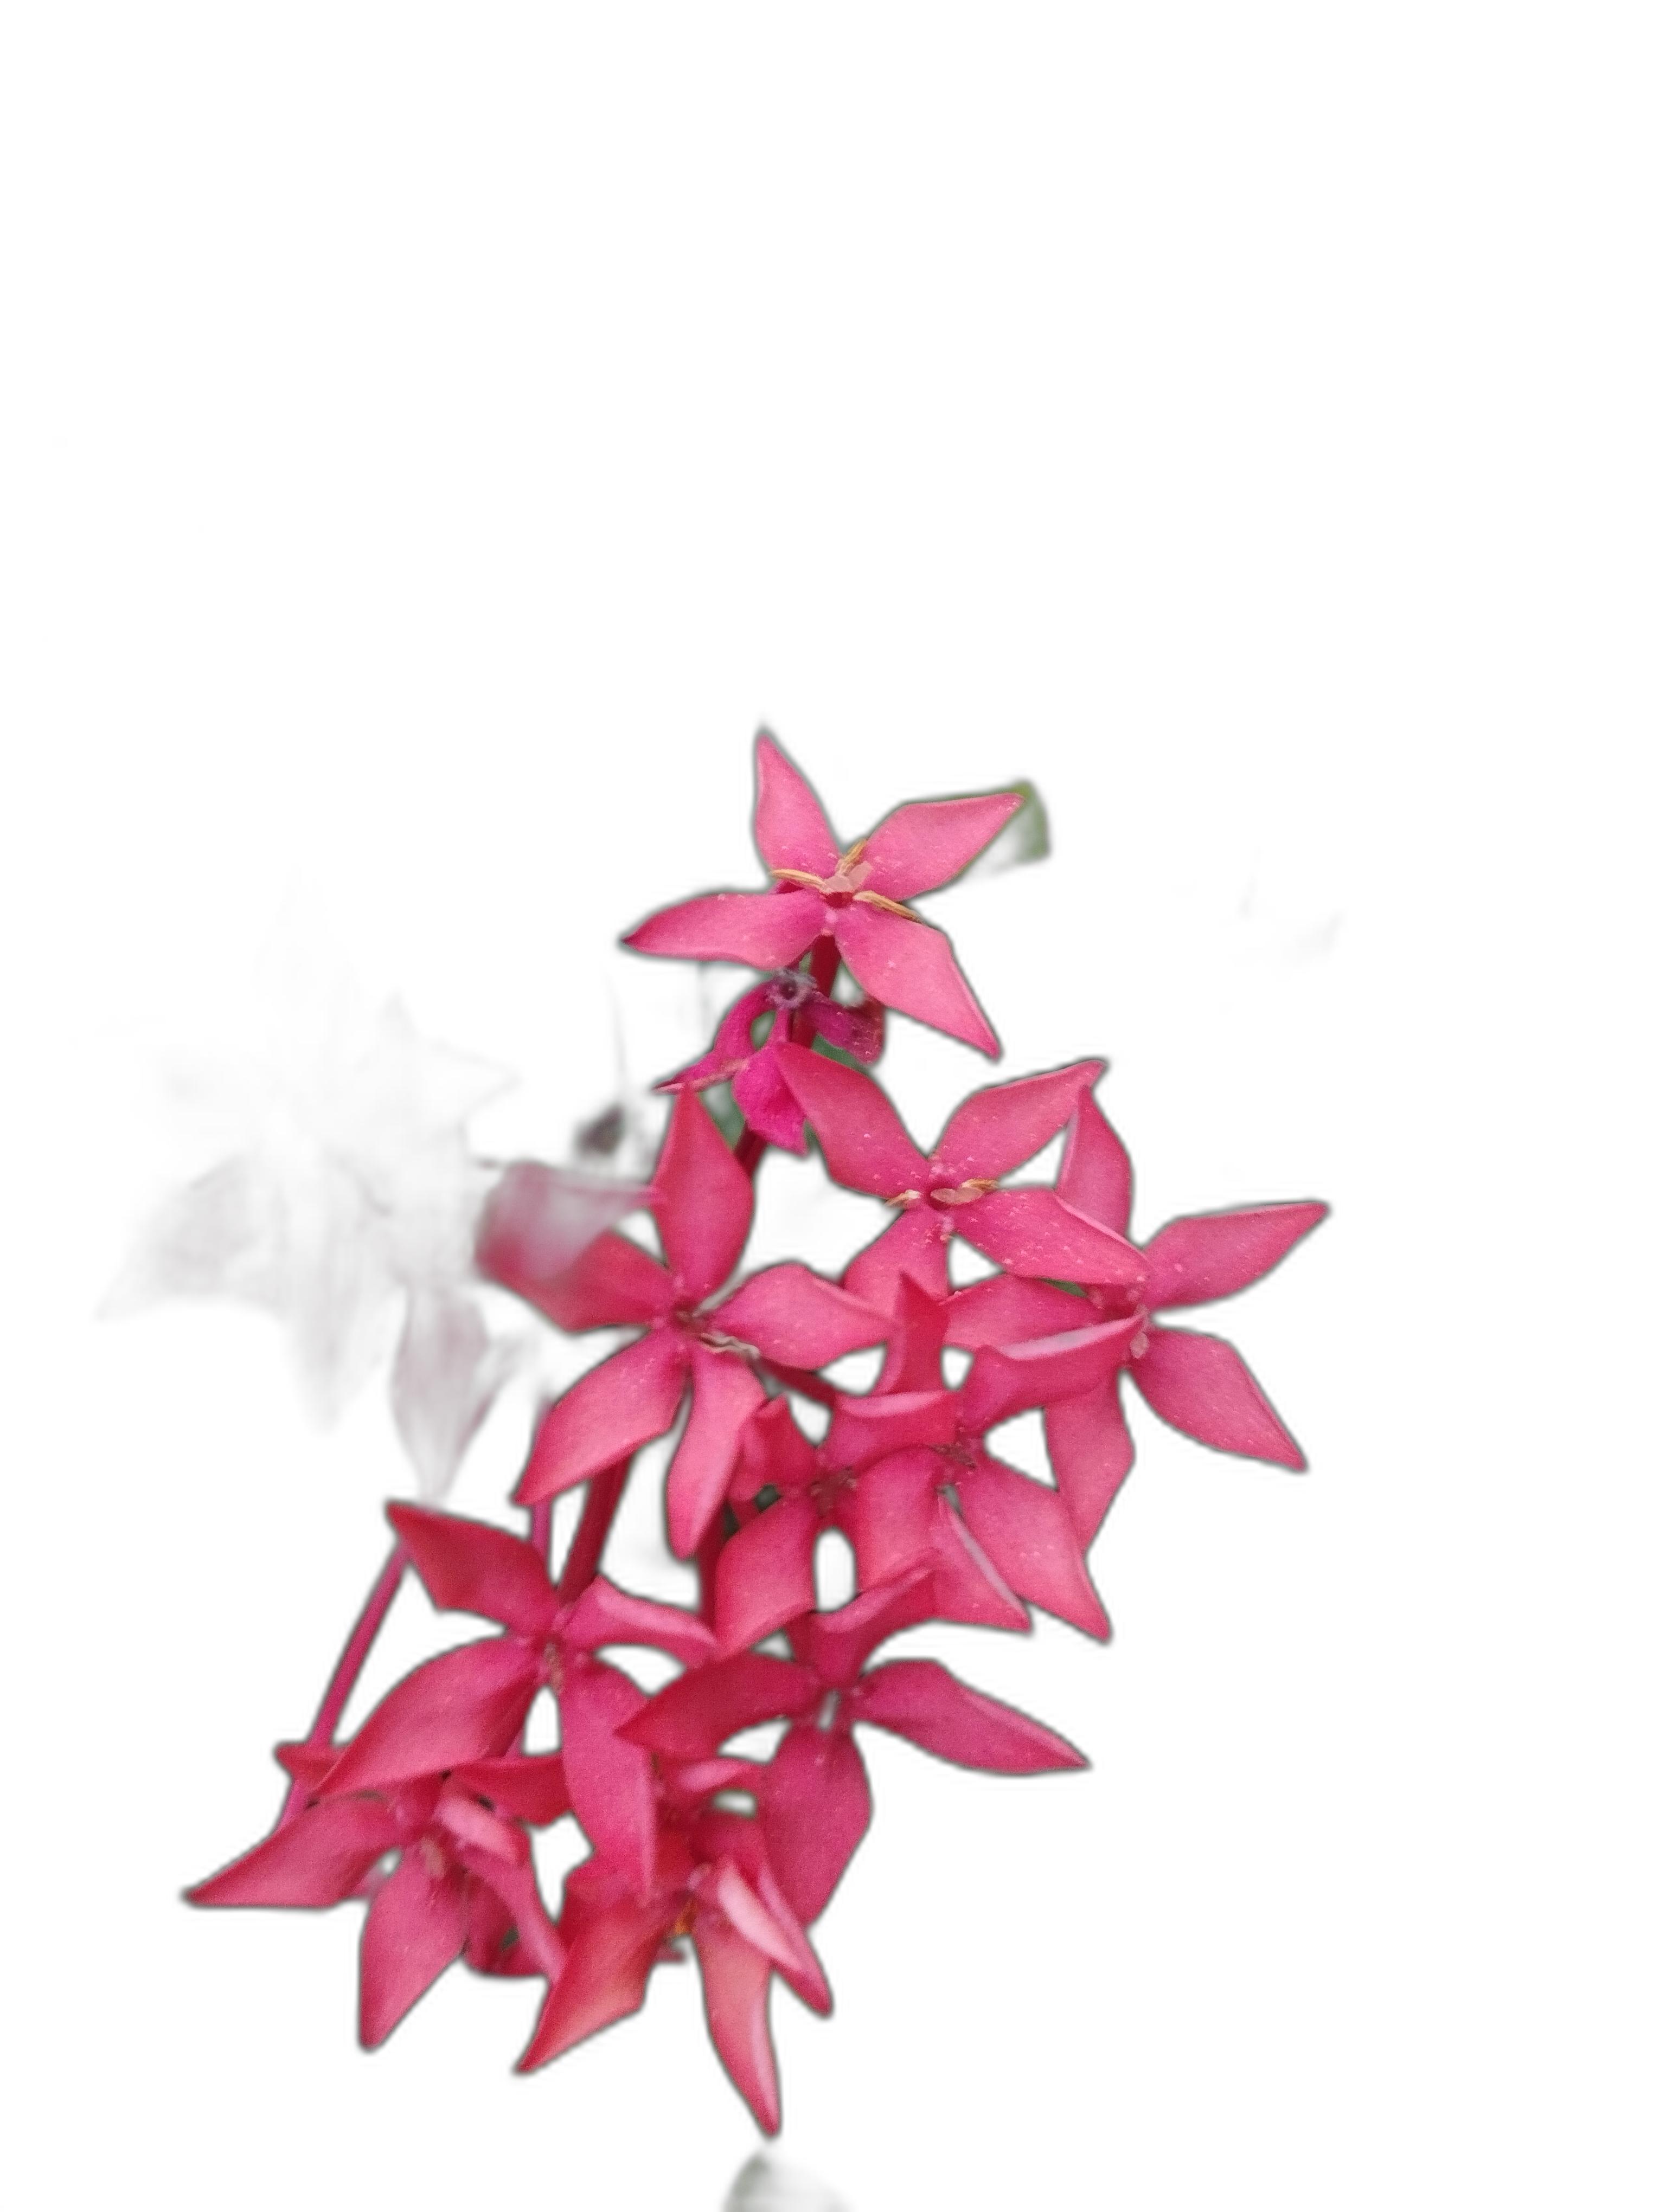
Label: Jungle geranium